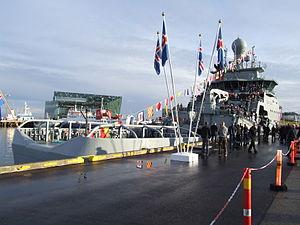
Le Þór, ou Þór IV, est un navire patrouilleur islandais. Il est le navire amiral de la Garde-côtes d'Islande depuis son armement le 23 septembre 2011.